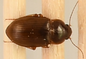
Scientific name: Amara quenseli
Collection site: Onaqui NEON (ONAQ), plot ONAQ_018